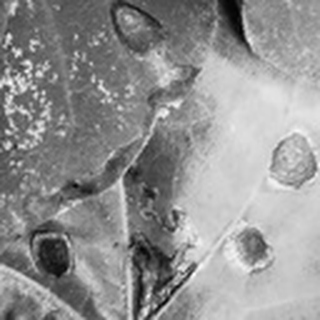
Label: cotton_target_spot